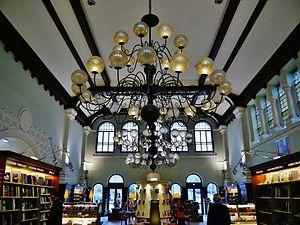
La gare de Metz-Ville, usuellement appelée gare de Metz, est une gare ferroviaire française, située à proximité du centre-ville de Metz, préfecture du département de la Moselle, en région Grand Est.